Fast attack craft

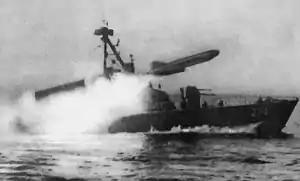
A launching a Styx missile

After World War II, the use of this kind of craft steadily declined in the United States and Britain, despite the introduction of safer diesel engines to replace the highly flammable gasoline ones, although the Soviet Union still had large numbers of MGBs and MTBs in service.